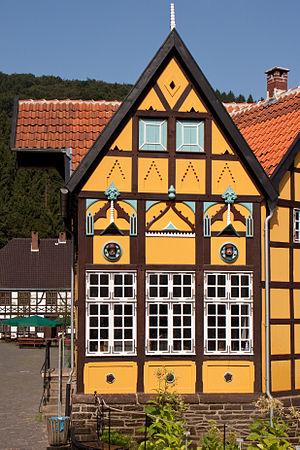
Hagen (Allemagne): musée en plein air (Westfälisches Landesmuseum für Handwerk und Technik)